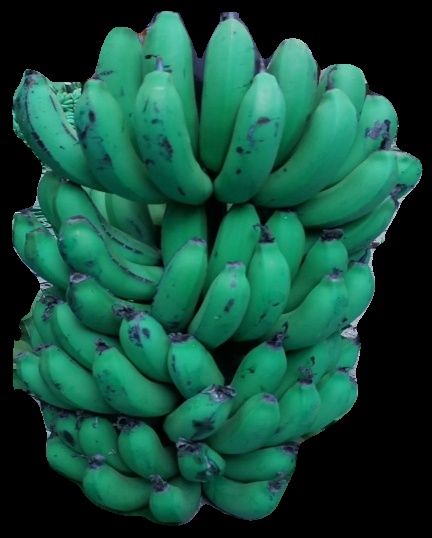
Variety: pachbale
Grade: grade2